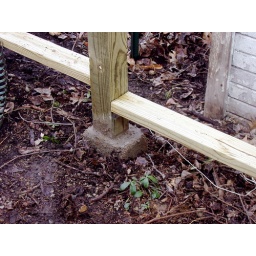
Paul building a fence in our backyard in Urbana, IL, duing March and April 2006.